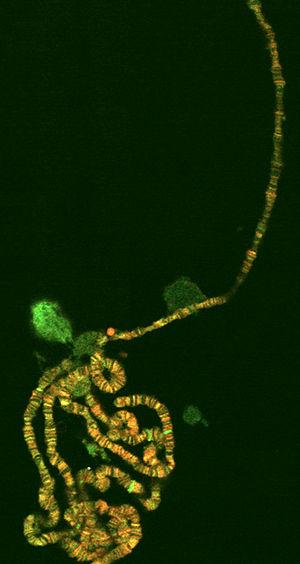
Les chromosomes polytènes sont présents dans les cellules de certains organes des larves de Diptères. Ils correspondent à un certain nombre de copies des chromatides qui sont restées soudées entre elles. La coloration de Feulgen rend visible, au microscope photonique, des bandes fortement colorées, correspondant à des régions de chromatine condensée, et des bandes plus claires, les régions moins condensées de la chromatine.